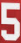
Number: 5